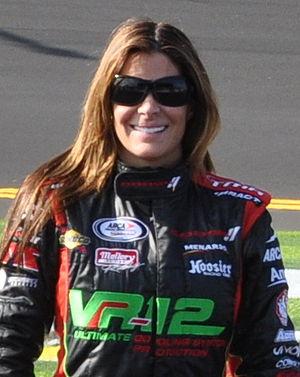
Maryeve Dufault est une pilote automobile et mannequin née le 16 février 1982 à Sorel-Tracy au Québec.